Hope Solo

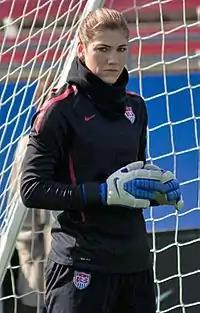
Solo in training for the United States in 2012

Hope Amelia Stevens (born July 30, 1981) is an American former soccer goalkeeper. She was a goalkeeper for the United States women's national soccer team from 2000 to 2016, and is a World Cup champion and two-time Olympic gold medalist. After playing at the collegiate level for the University of Washington, she played professionally for the Philadelphia Charge in the Women's United Soccer Association (WUSA). When the WUSA folded after her first season, she traveled to Europe to play for the top division leagues in Sweden and France. From 2009 to 2011, she played in the Women's Professional Soccer (WPS) for Saint Louis Athletica, Atlanta Beat and magicJack. After the WPS ceased operations in early 2012, she played for the Seattle Sounders in the W-League. She most recently played for Seattle Reign FC in the National Women's Soccer League, the top division of women's soccer in the United States.